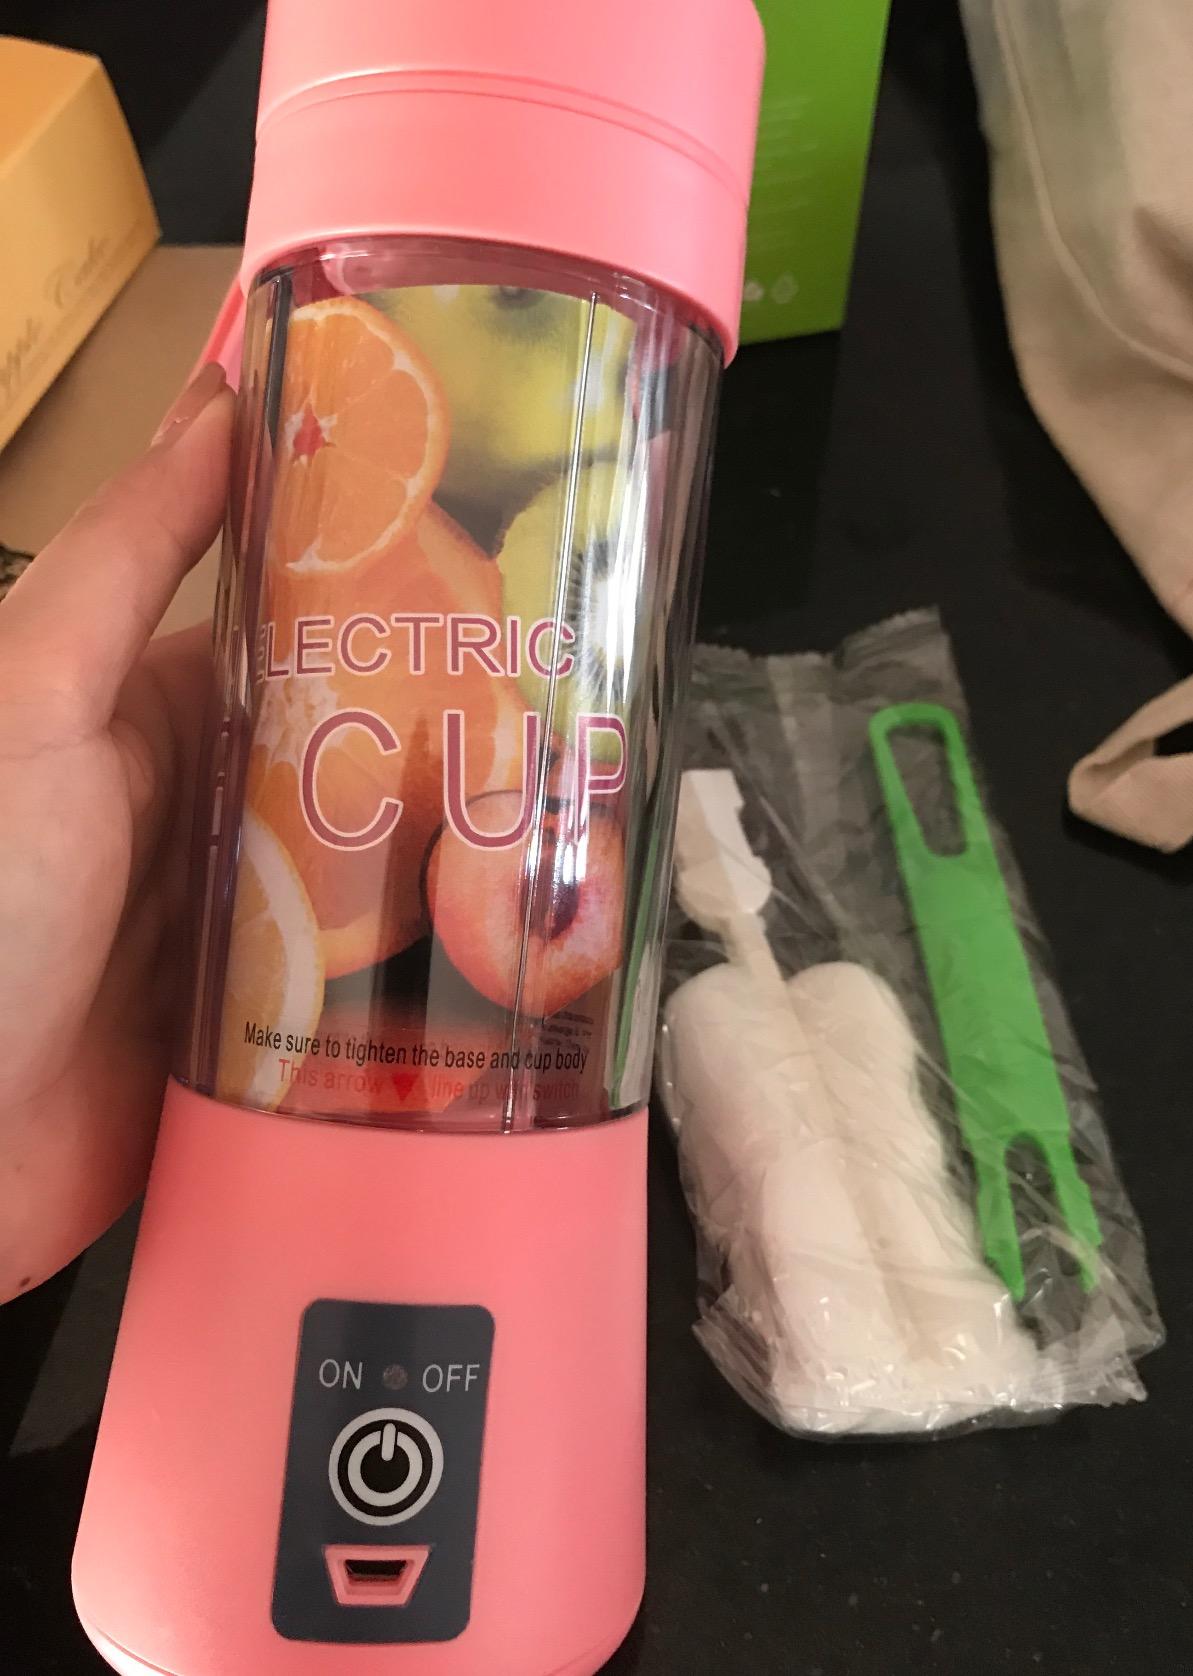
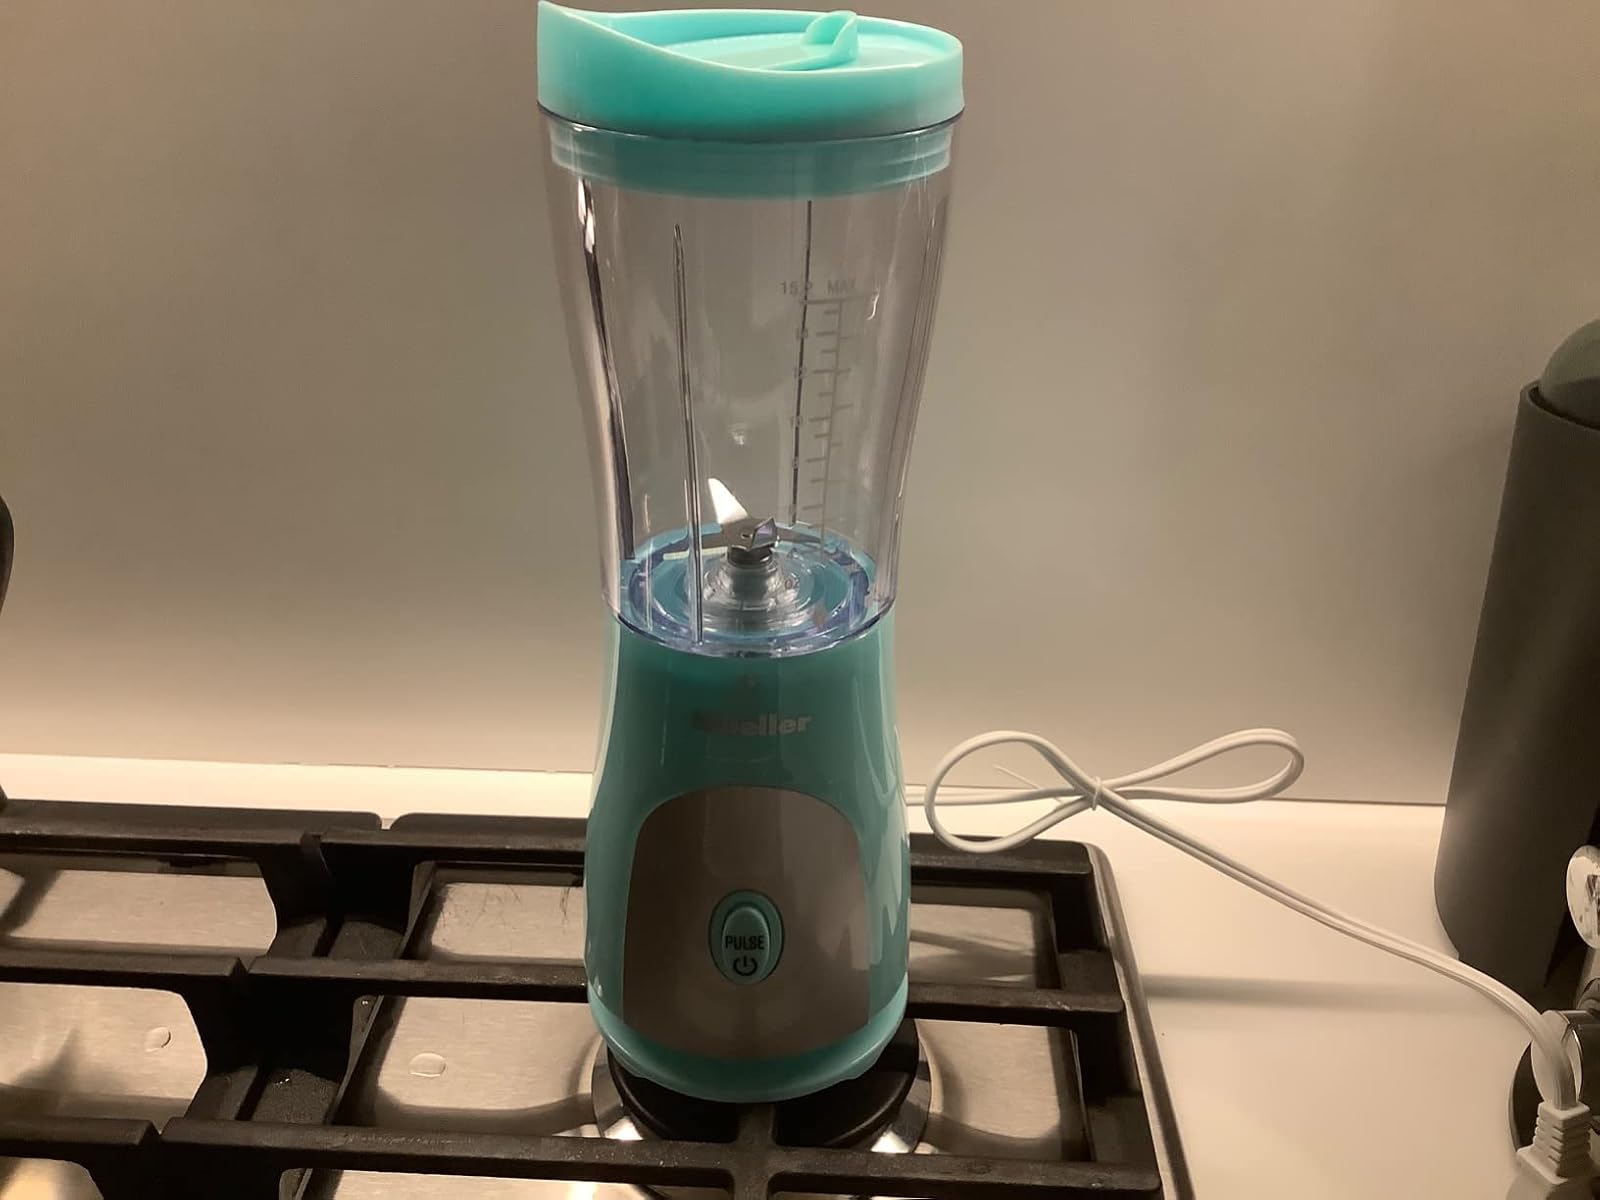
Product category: items_blender
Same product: no